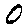
Label: 0